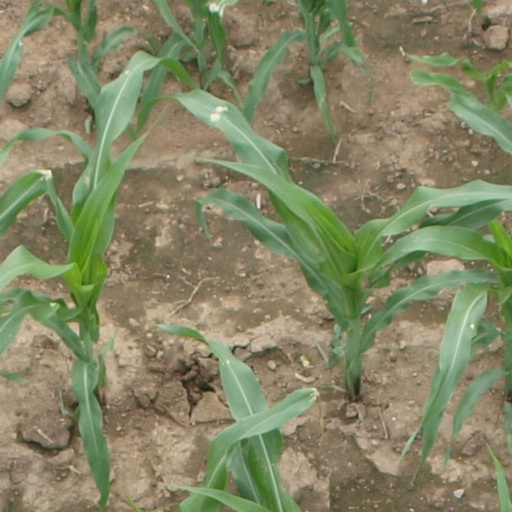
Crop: maize; corn